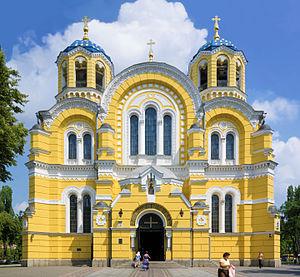
Kiev est la capitale et la plus grande ville d'Ukraine. C'est aussi le chef-lieu de l'oblast de Kiev et l'une des plus anciennes villes de Ruthénie. Elle comptait 2 887 974 habitants en 2015.
L'Église orthodoxe ukrainienne - Patriarcat de Kiev est une Église orthodoxe constituée en 1992, après l'indépendance de l'Ukraine, d'un schisme avec l'Église orthodoxe russe d'Ukraine. Elle forme une des trois principales Églises orthodoxes ukrainiennes, les deux autres étant l'Église orthodoxe ukrainienne et l'Église orthodoxe d'Ukraine.